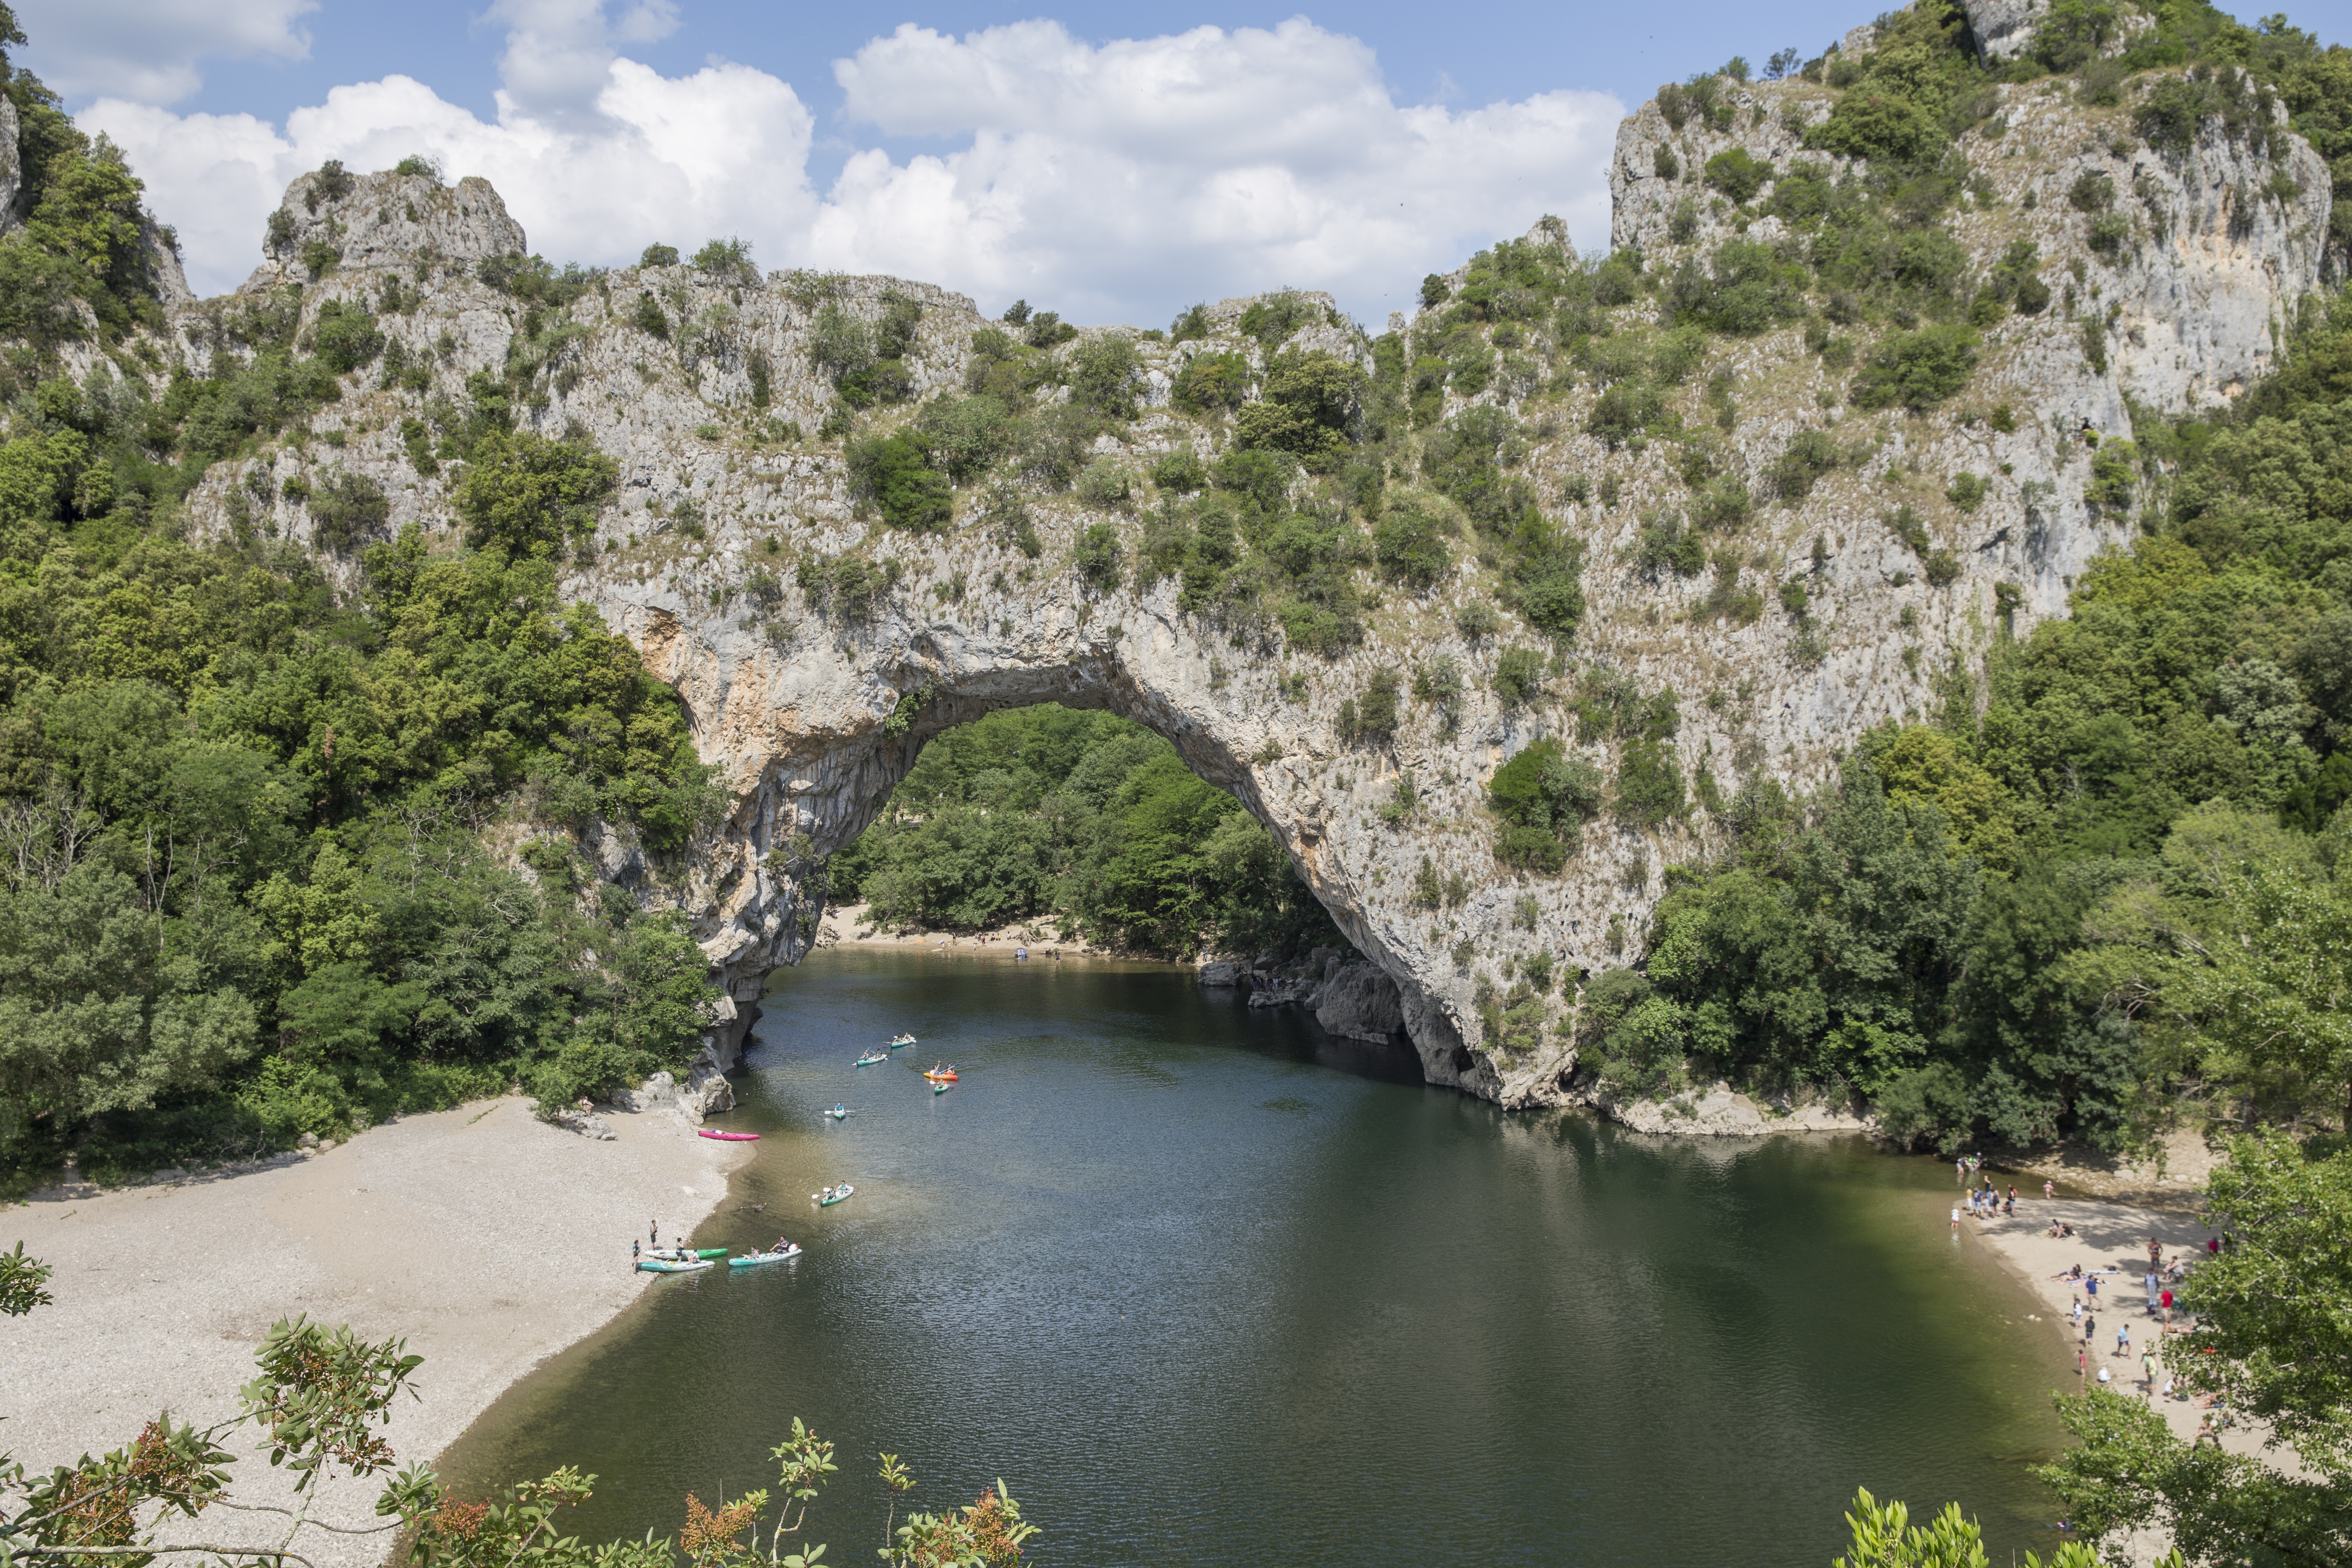
bridge, lake, river, valley, canoe, holiday, reservoir, waterway, tarn